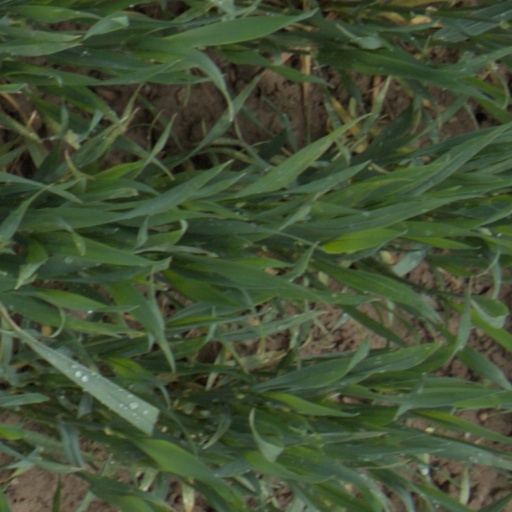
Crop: wheat